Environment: real
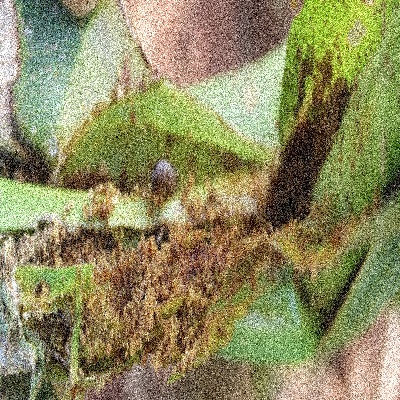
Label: fall_armyworm